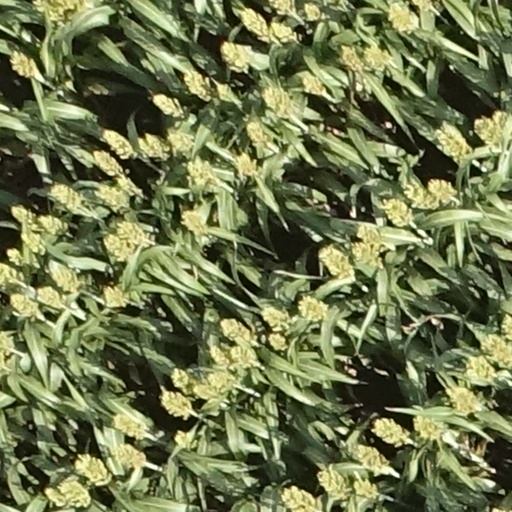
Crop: sorghum